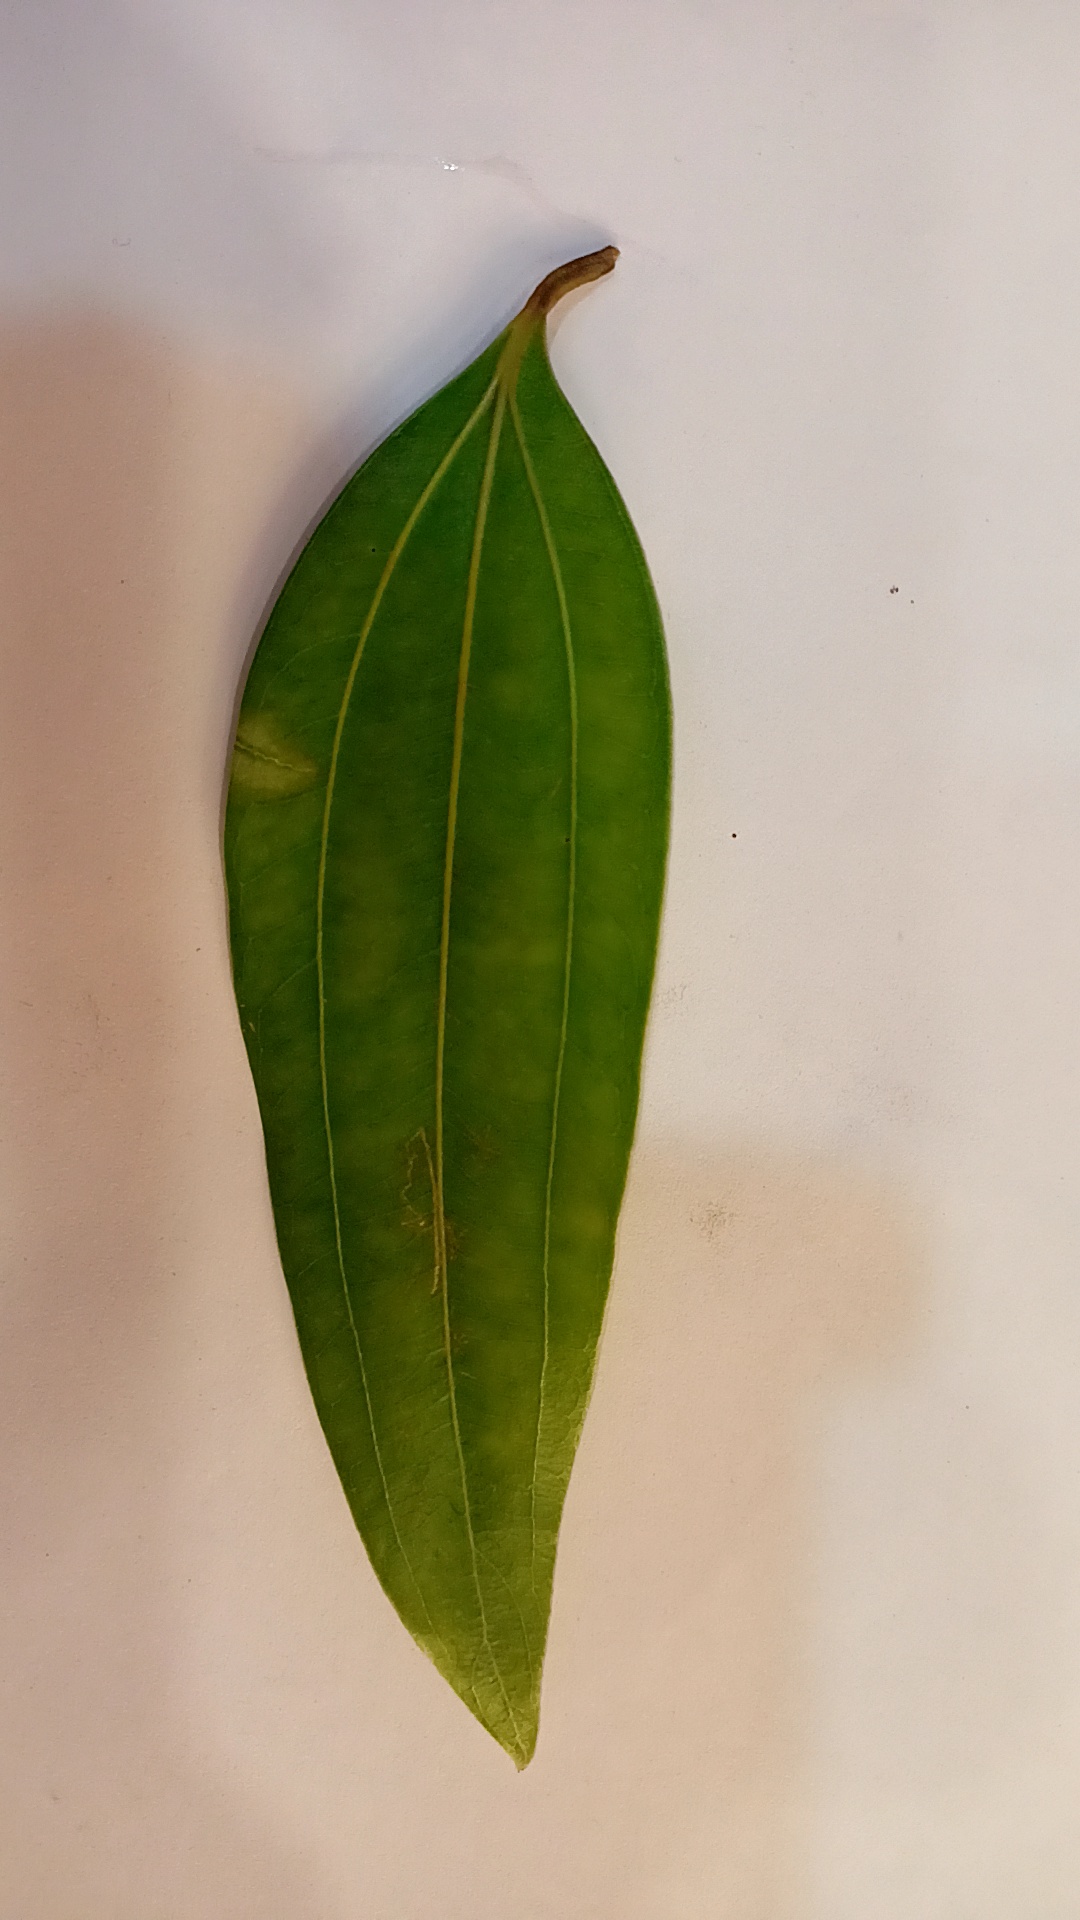
Label: Healthy